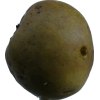
Label: pear